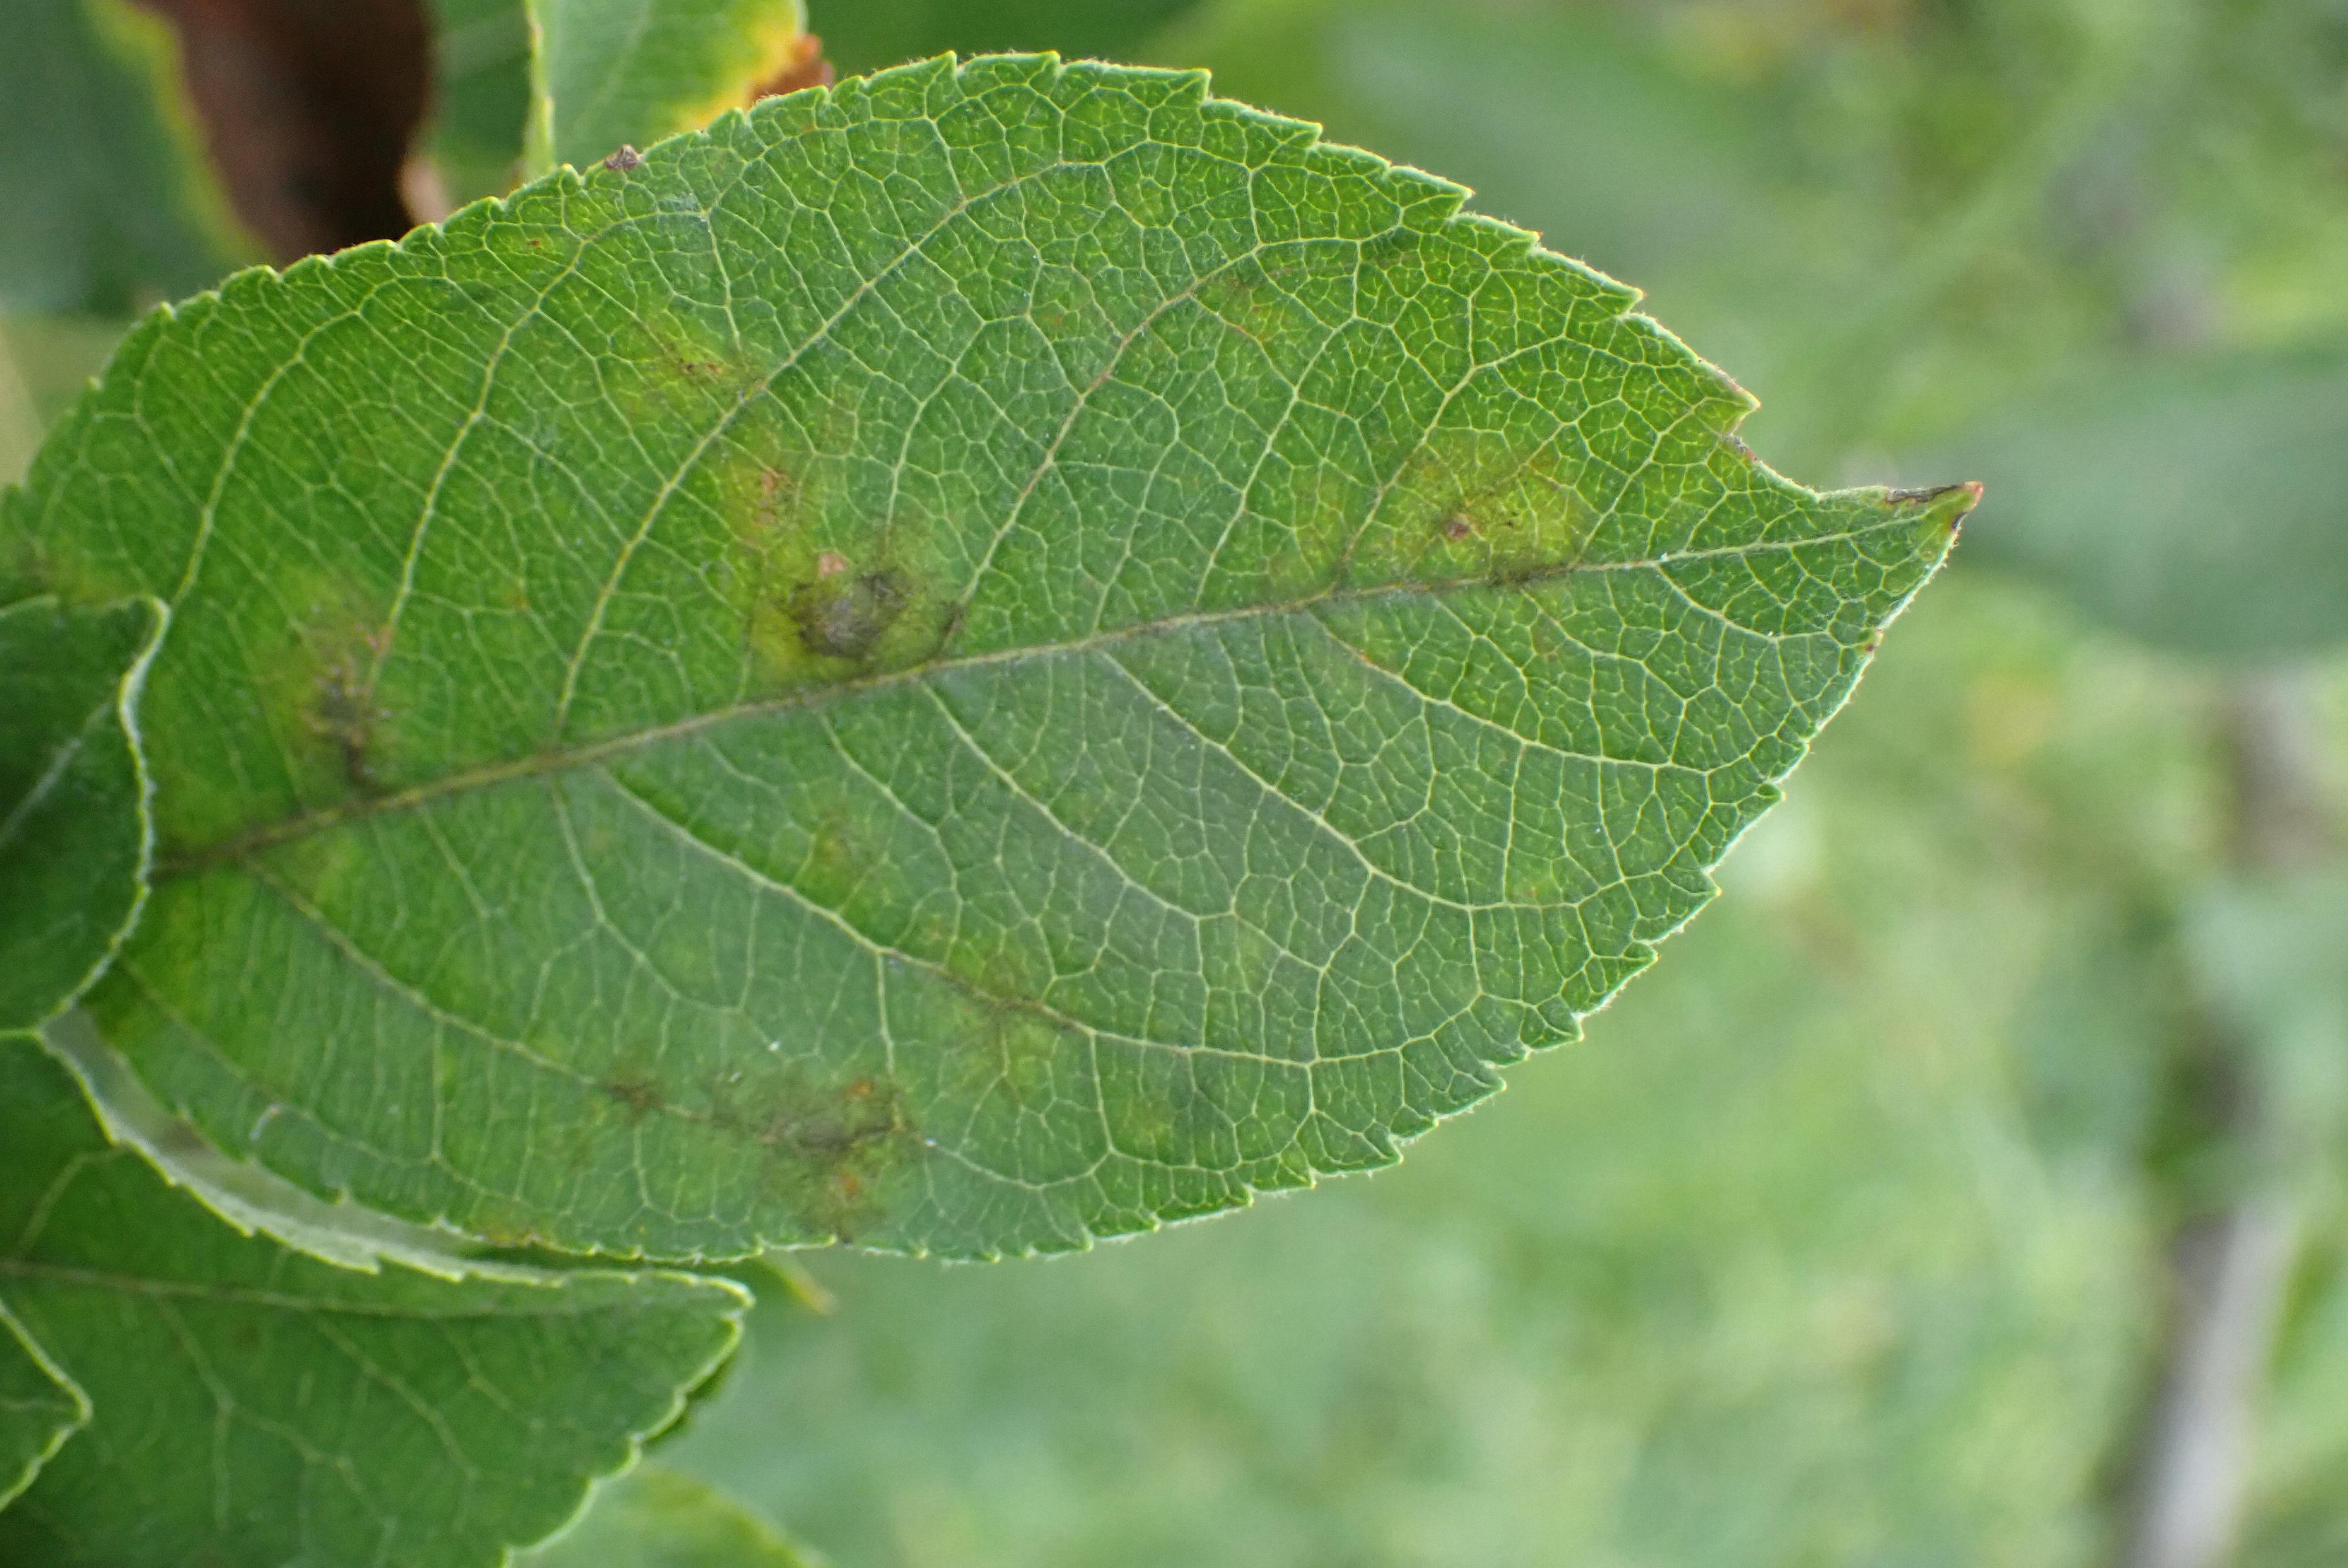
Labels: scab